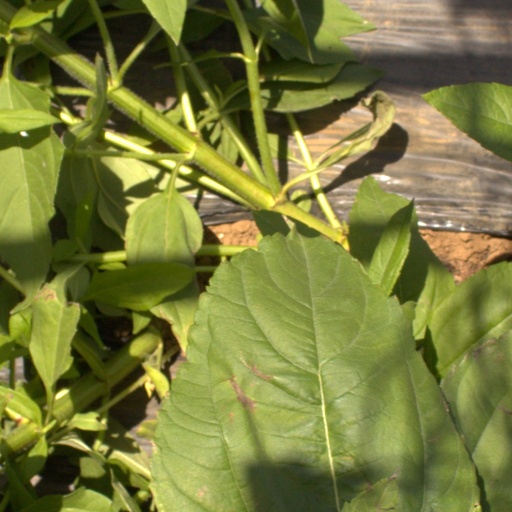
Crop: Jerusalem artichoke